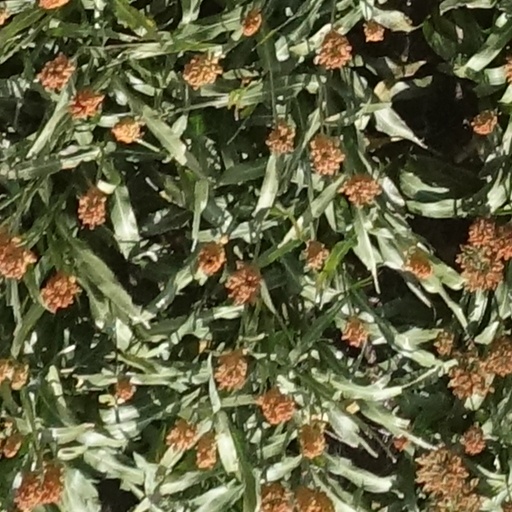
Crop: sorghum